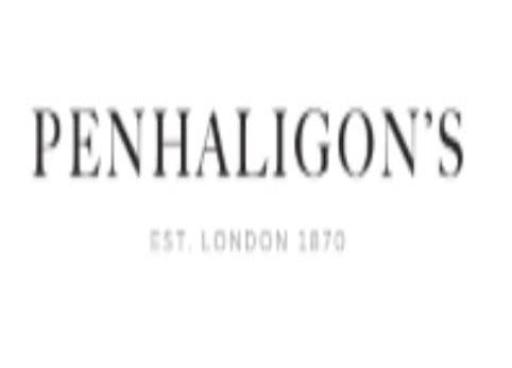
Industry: Necessities